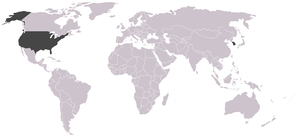
Cet article présente la situation et les efforts en ce qui concerne la grippe A H1N1 de 2009-2010 par pays et continents, par ordre alphabétique.